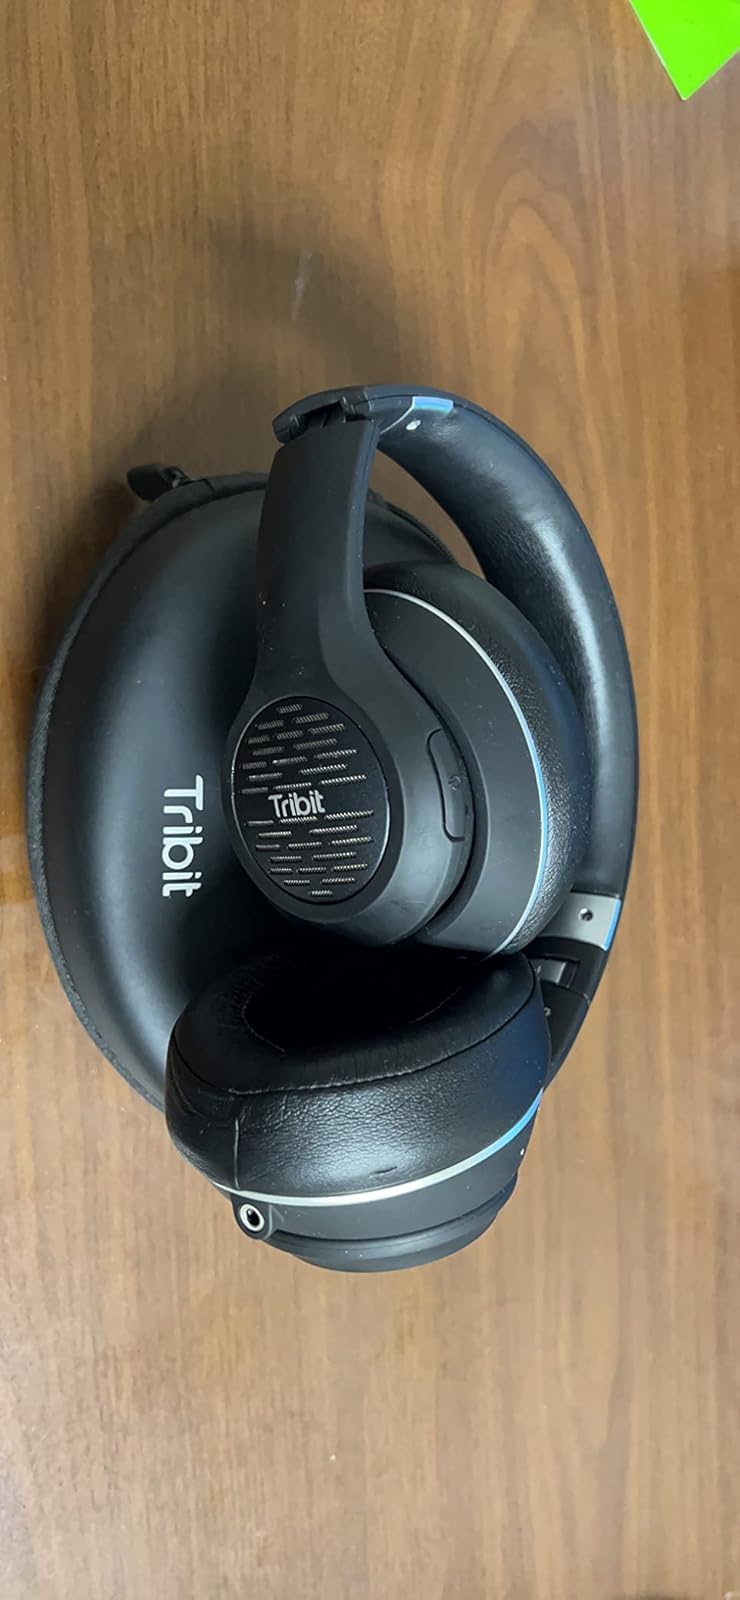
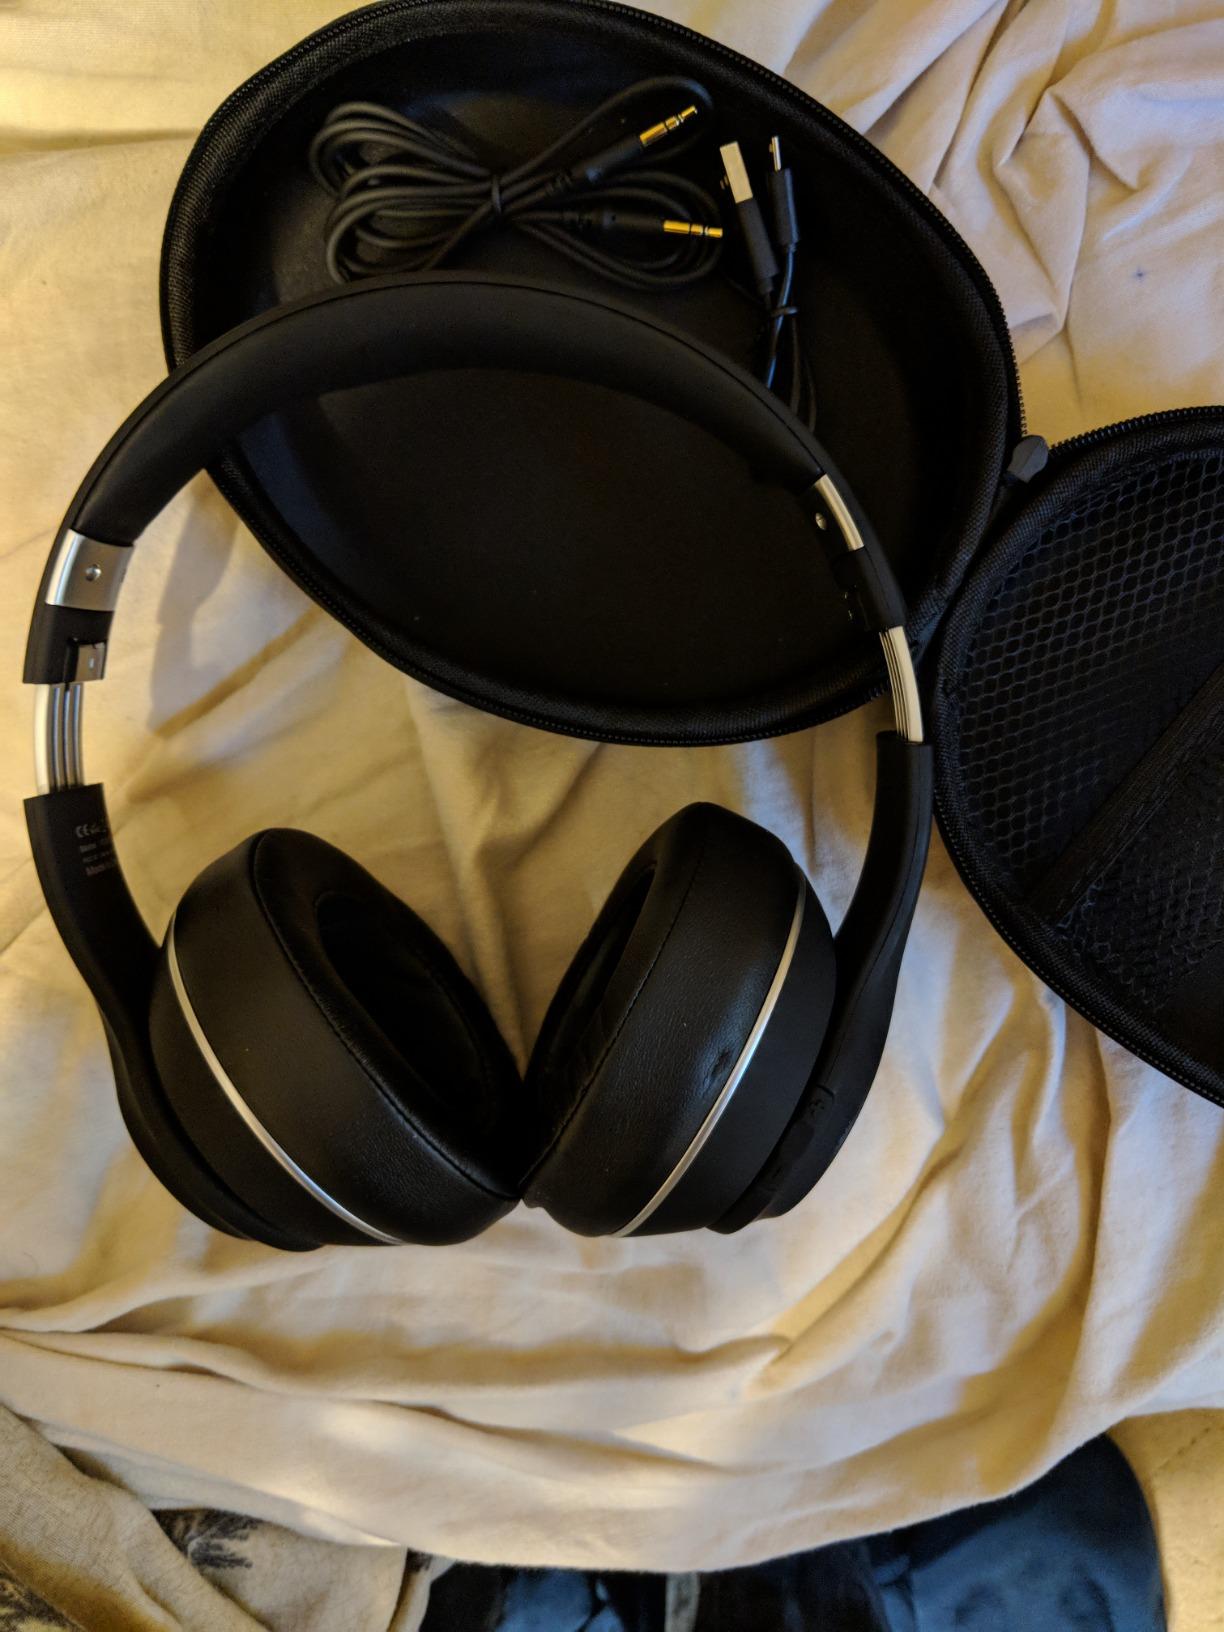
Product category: headphones
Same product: yes